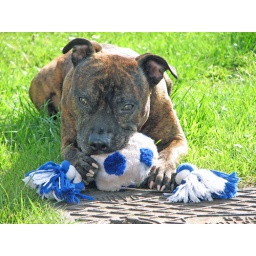
Looking cute with his ball in the garden